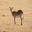
Label: deer